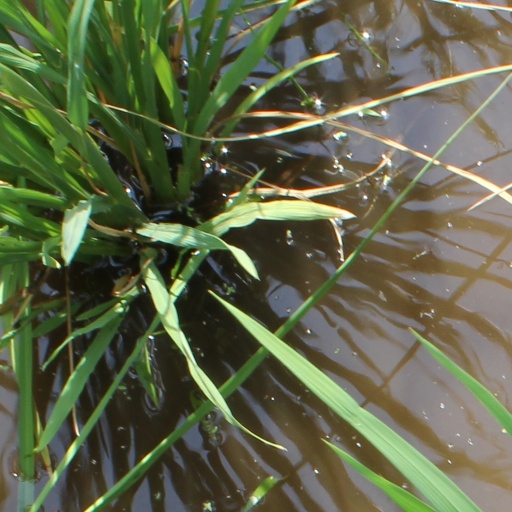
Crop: rice